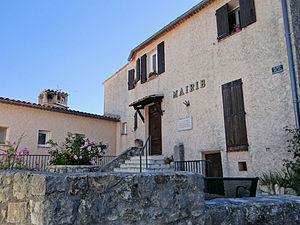
Sallagriffon - Mairie
Sallagriffon est une commune française située dans le département des Alpes-Maritimes en région Provence-Alpes-Côte d'Azur. Ses habitants sont les Sallagriffonais. La commune fait partie du Parc naturel régional des Préalpes d'Azur.